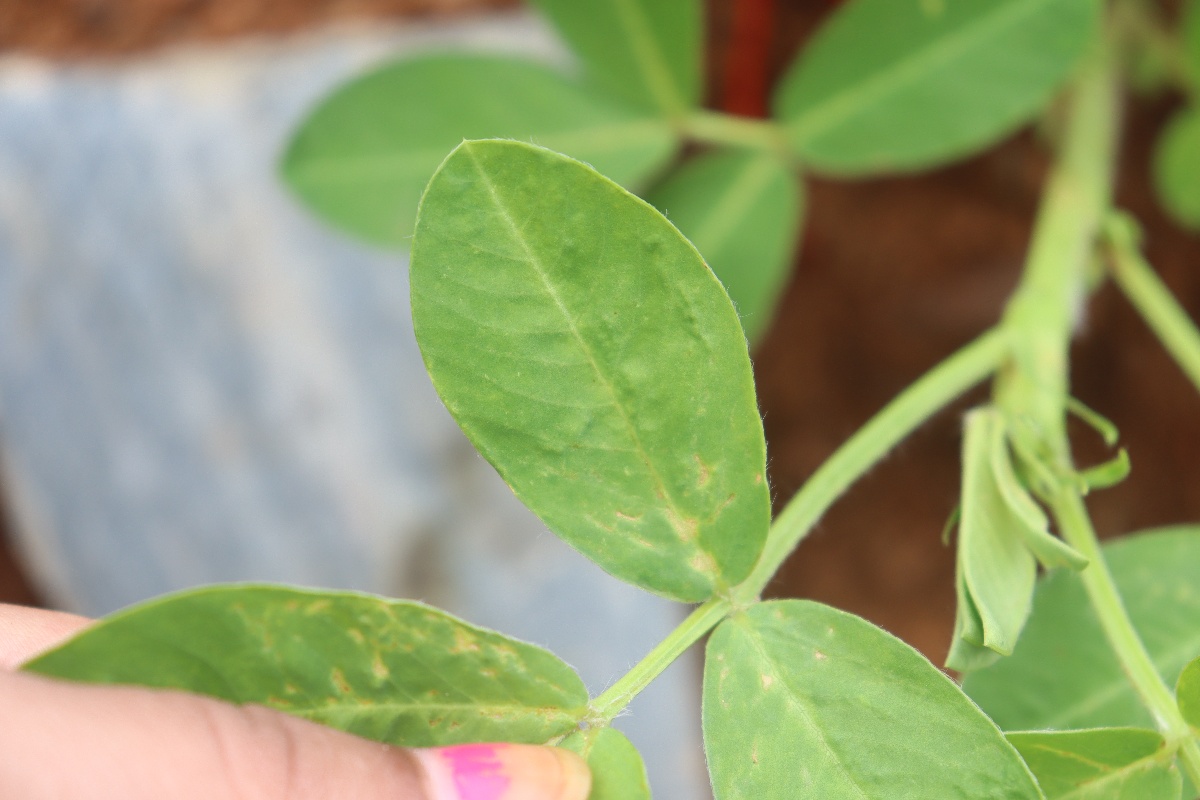
Label: early_leaf_spot